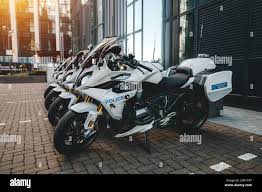
Vehicle type: Motorcycles